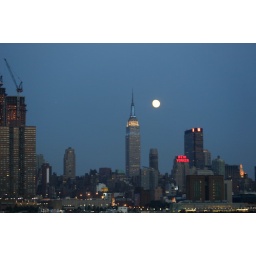
The Empire State Building lit blue and white in honor of Amver's 50th year anniversary